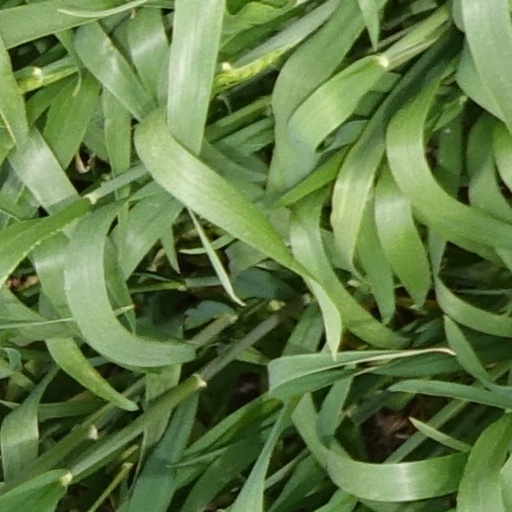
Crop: wheat